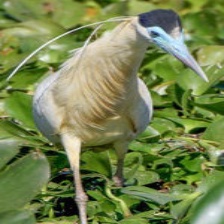
Species: CAPPED HERON
Scientific name: PILHERODIUS PILEATUS
ImageNet parent category: little_blue_heron